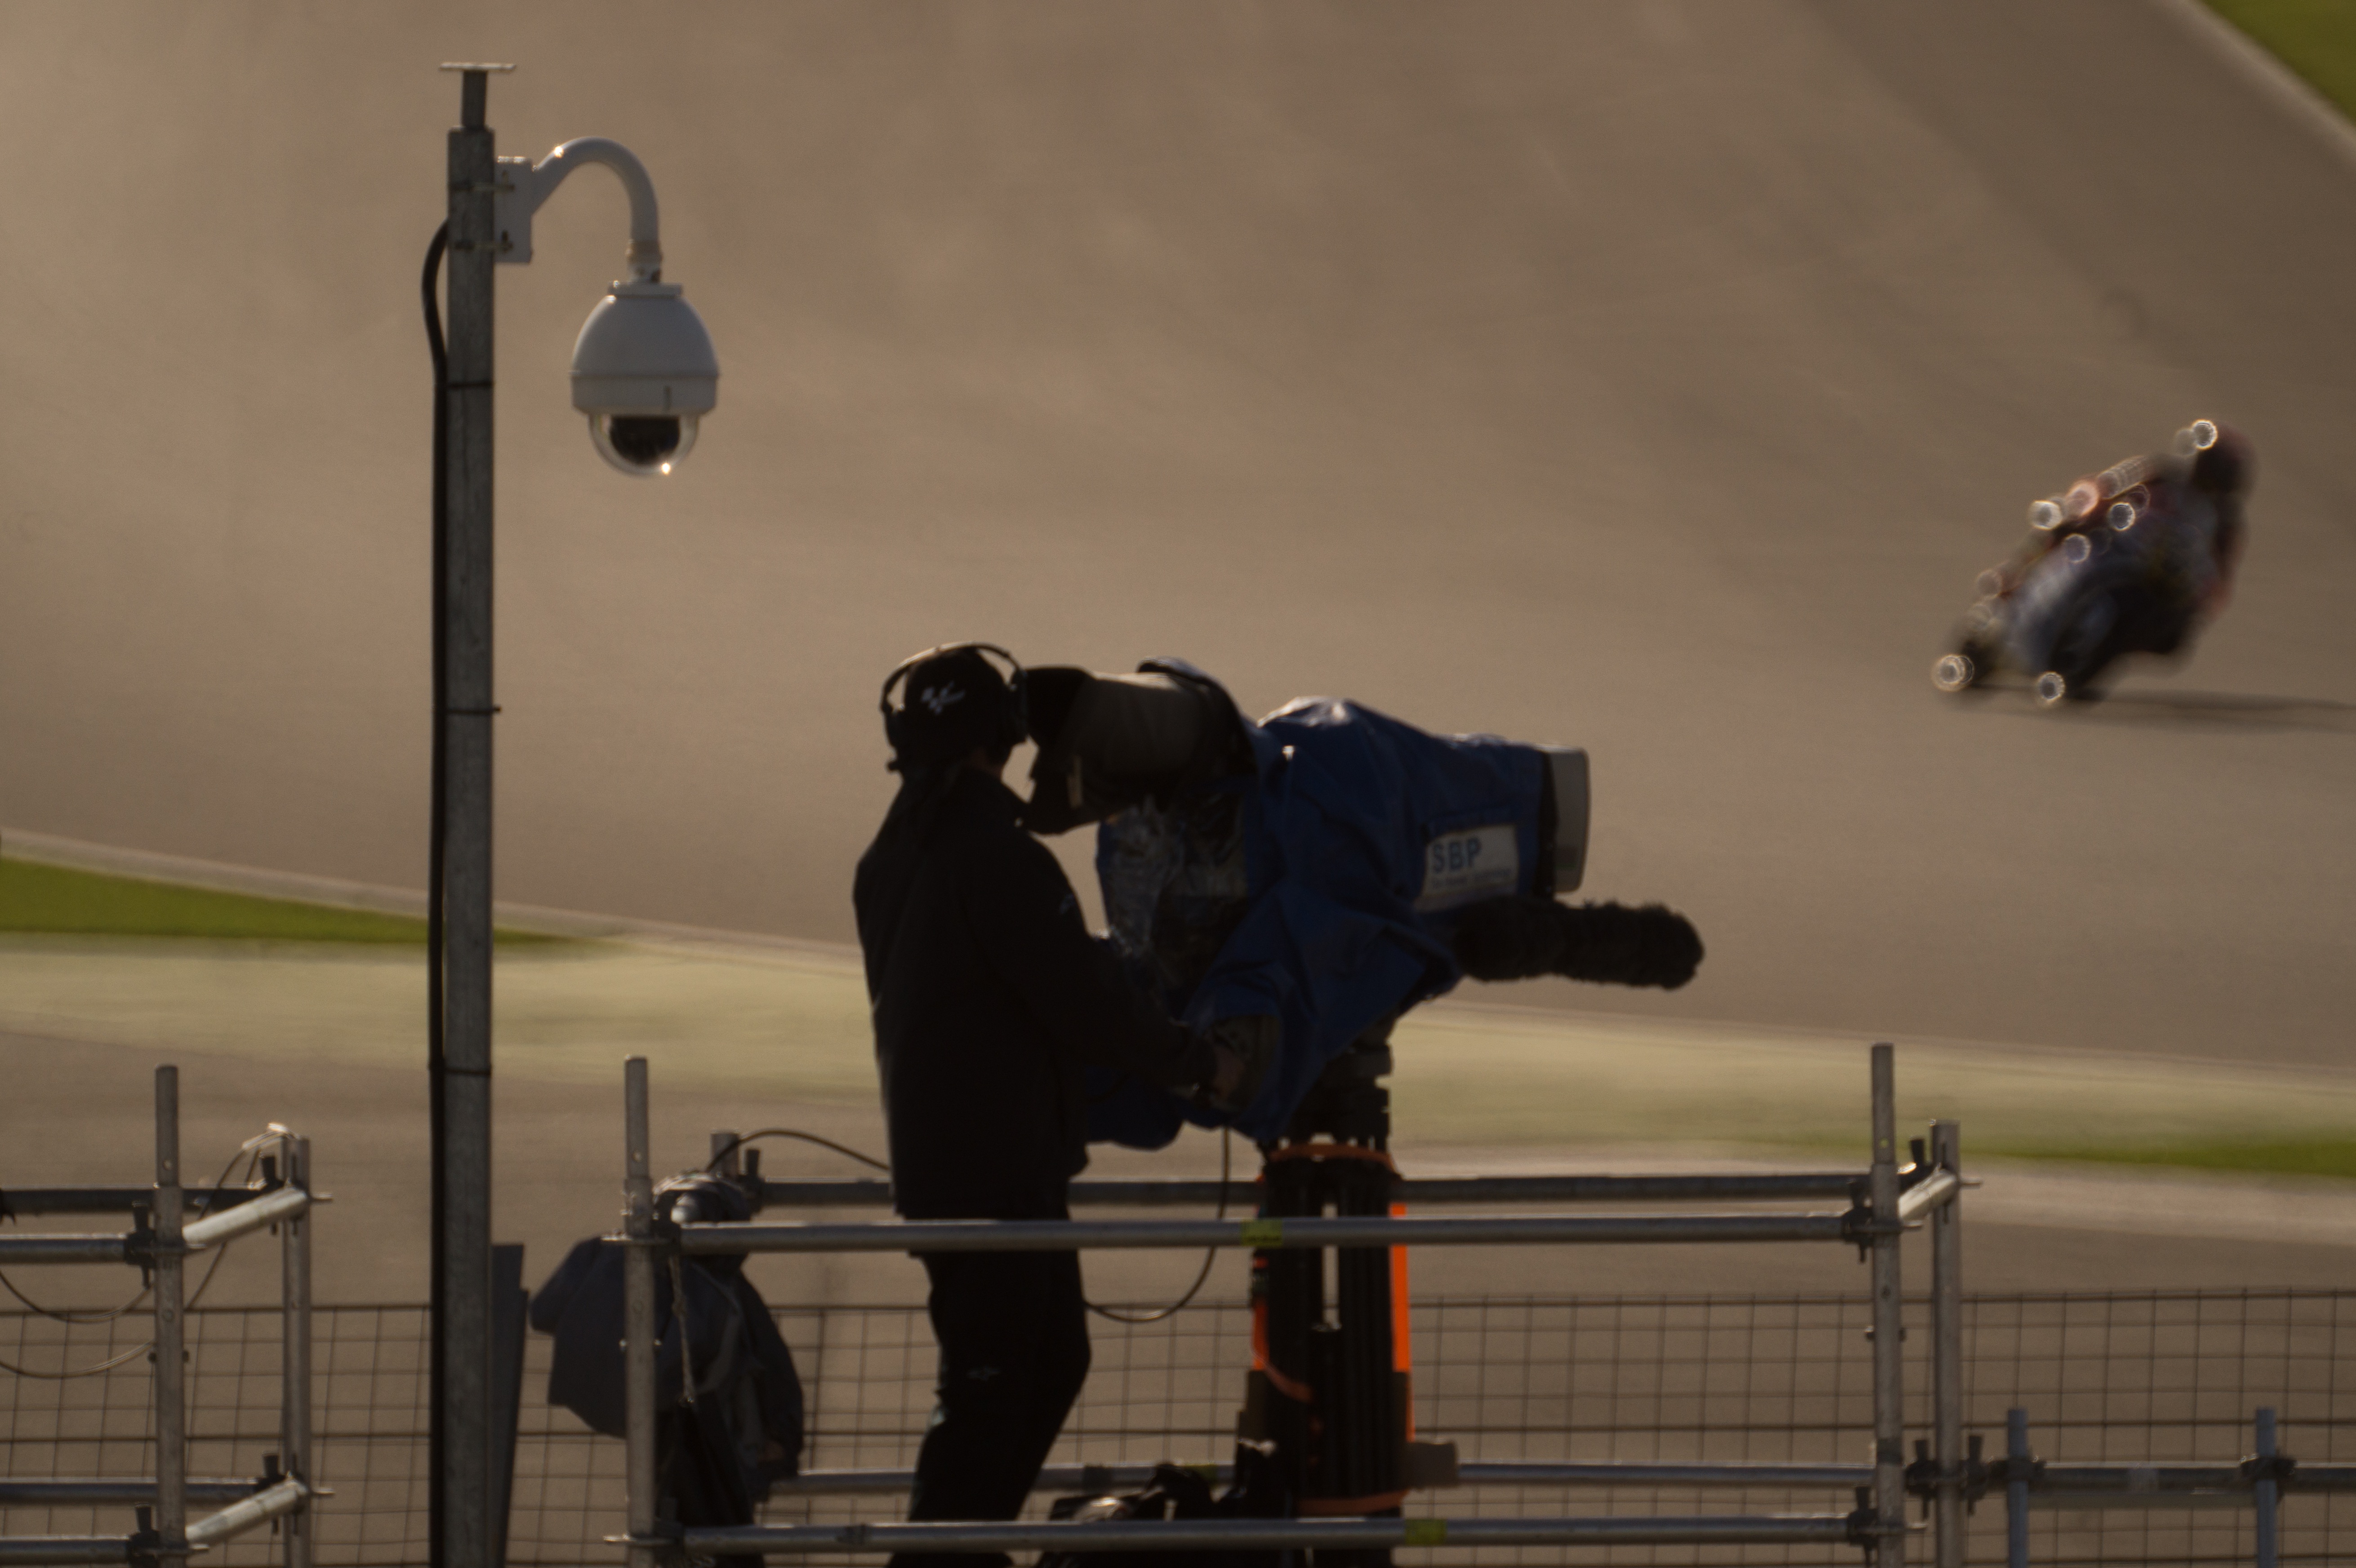
technology, camera, film, asphalt, tarmac, lens, equipment, film camera, show, television, tv, set, broadcast, video, media, event, news, motorsport, screenshot, cameraman, movie camera, atmosphere of earth